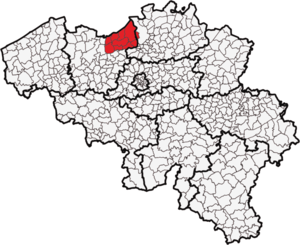
Carte du Pays de Waes
Le pays de Waes est une région naturelle de Belgique située entre Anvers et Gand. Sa capitale est Saint-Nicolas-Waes et ses habitants sont appelés les Waeslandiens. Durant l'ancien régime, le Pays fut une région administrative avec pour capitale Saint-Nicolas.